Der Freischütz

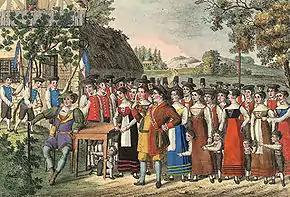
An 1822 illustration of "Der Freischütz" depicting the opening scene with Max and Kilian

At a shooting contest, the second assistant forester, Max, loses to a peasant, Kilian, who is proclaimed "King of marksmen" (Chorus: "Viktoria! Der Meister soll leben"—"Victory! Long live the master"). Kilian mocks him good-naturedly ("Schau der Herr mich an als König"—"Let him gaze on me as king").